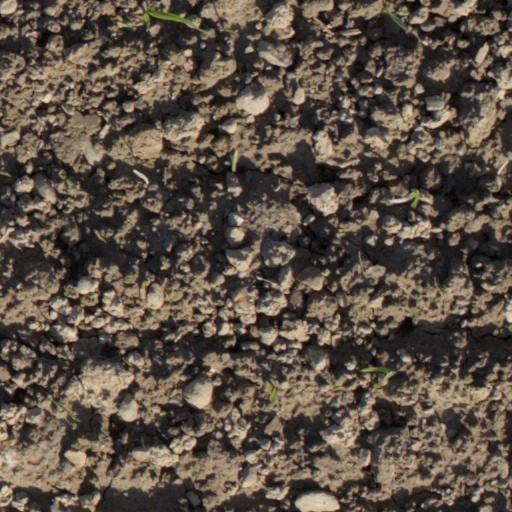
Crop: wheat